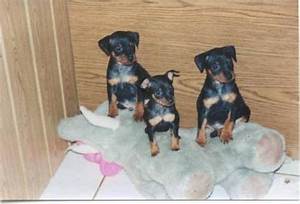
Label: dog